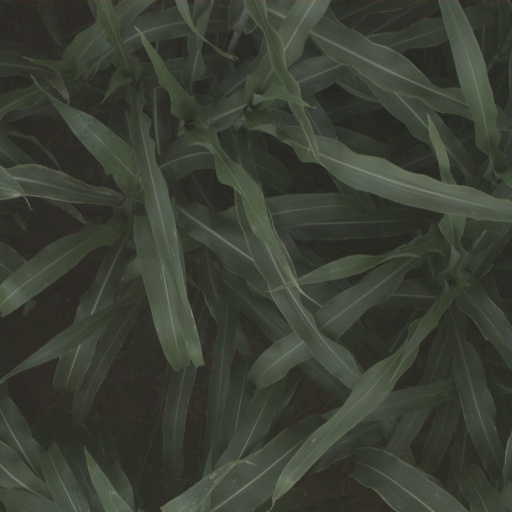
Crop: sorghum